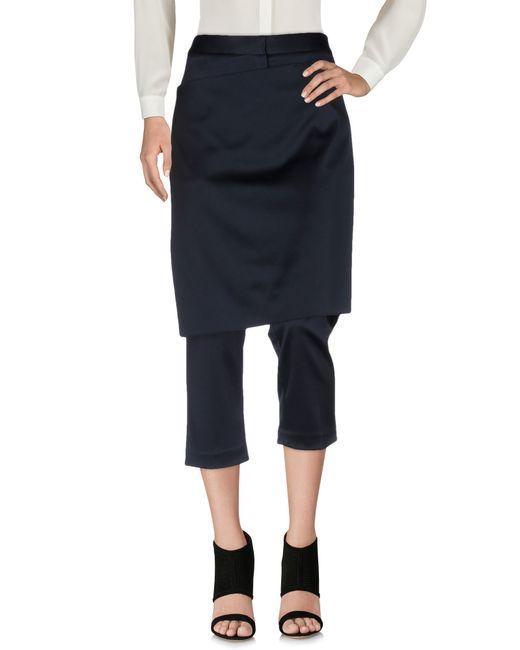
Kombination aus schwarzem Baumwollrock und Hose